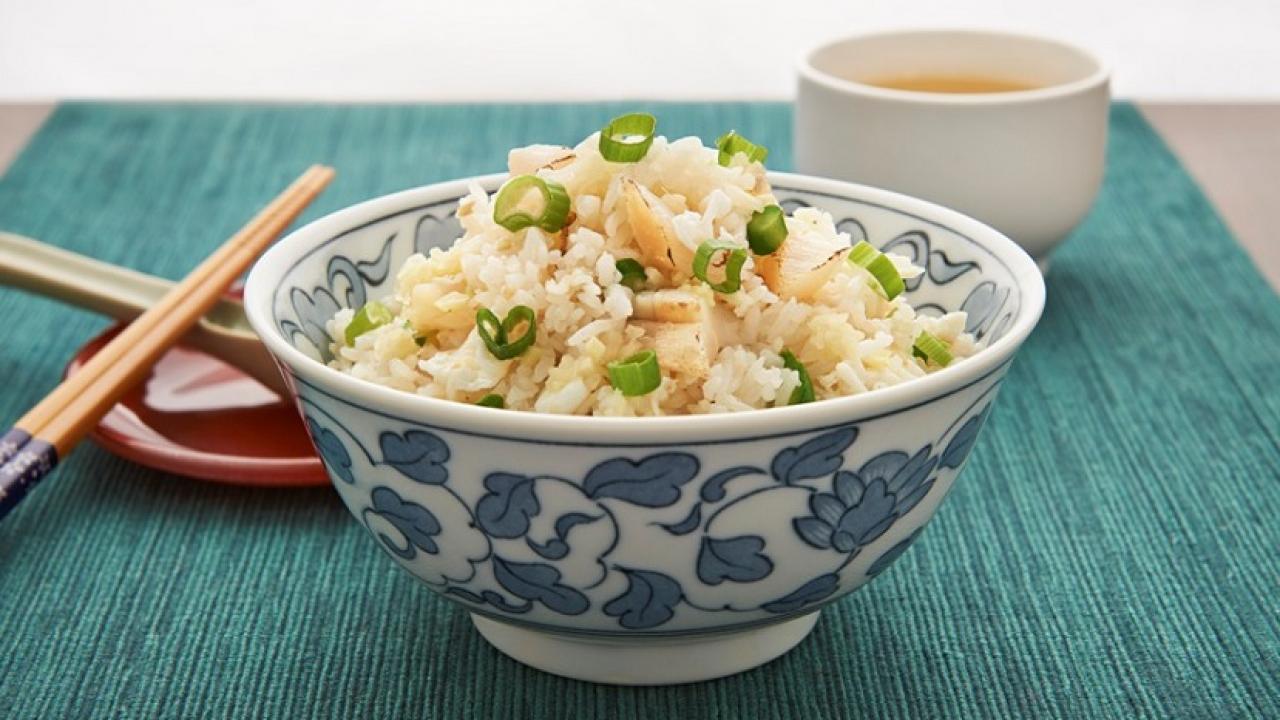
Dish: fried_rice